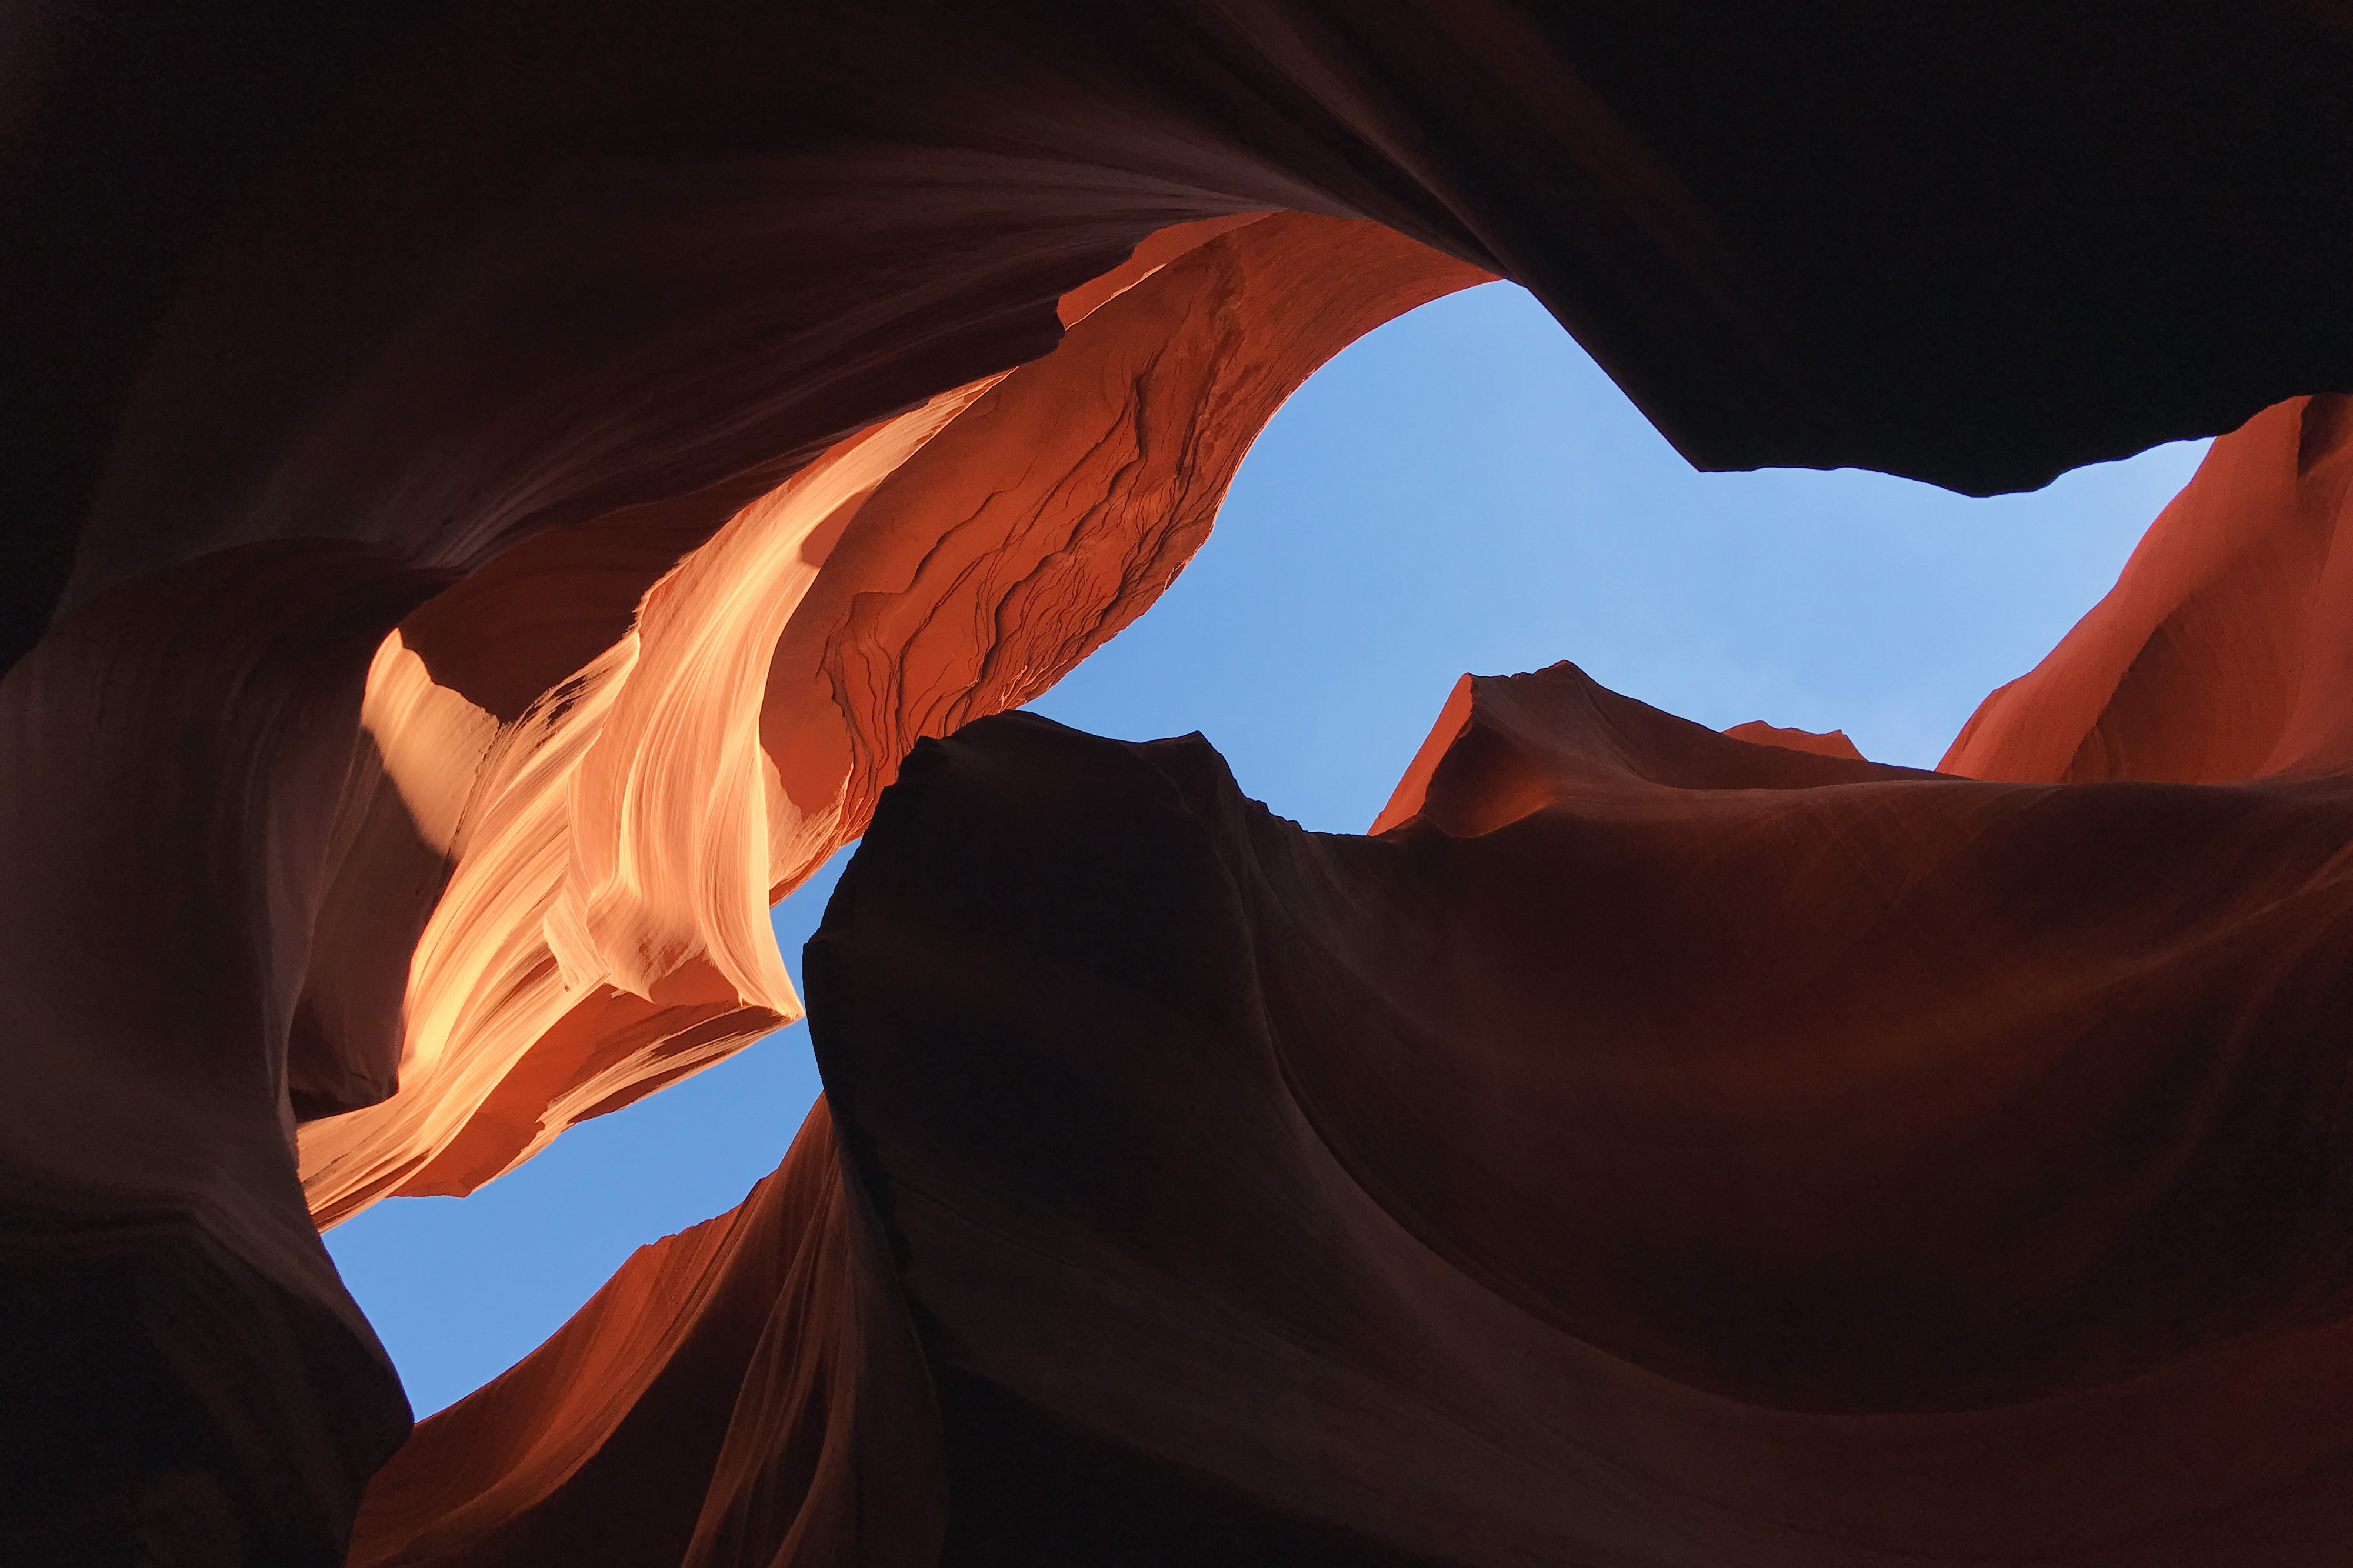
orange, canyon, red, natural environment, sky, desert, geology, landscape, rock, formation, aeolian landform